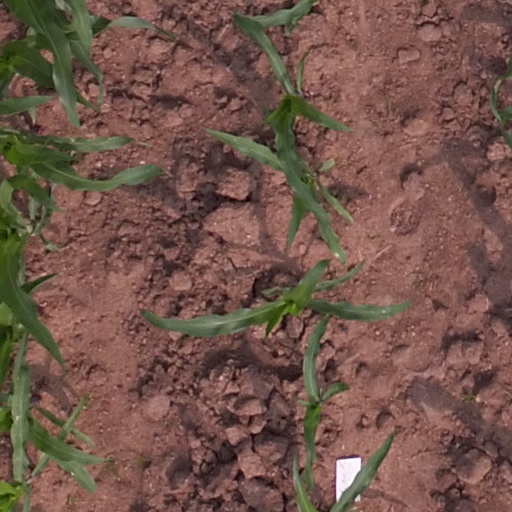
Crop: maize; corn